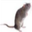
Label: mouse